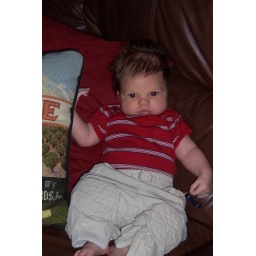
first time in big boy pants